Cuesta College

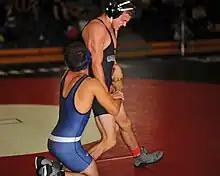

The Cuesta welding team won first place in the theme category at the 2016 Welders Without Borders competition, and won gold in the welding fabrication competition at the SkillsUSA conference the same year. Ahead of the fall 2018 semester, the college added new courses in viticulture and geographic information systems.